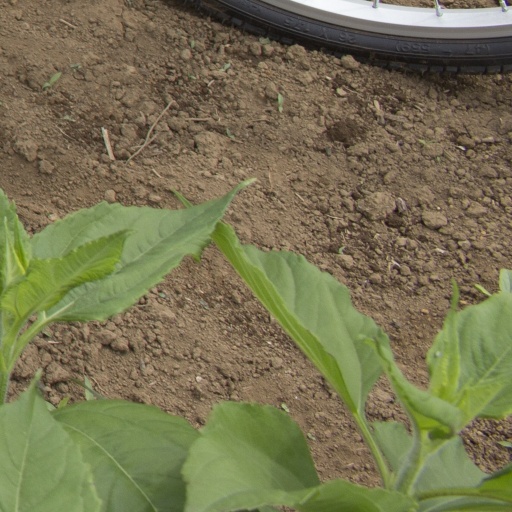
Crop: Jerusalem artichoke